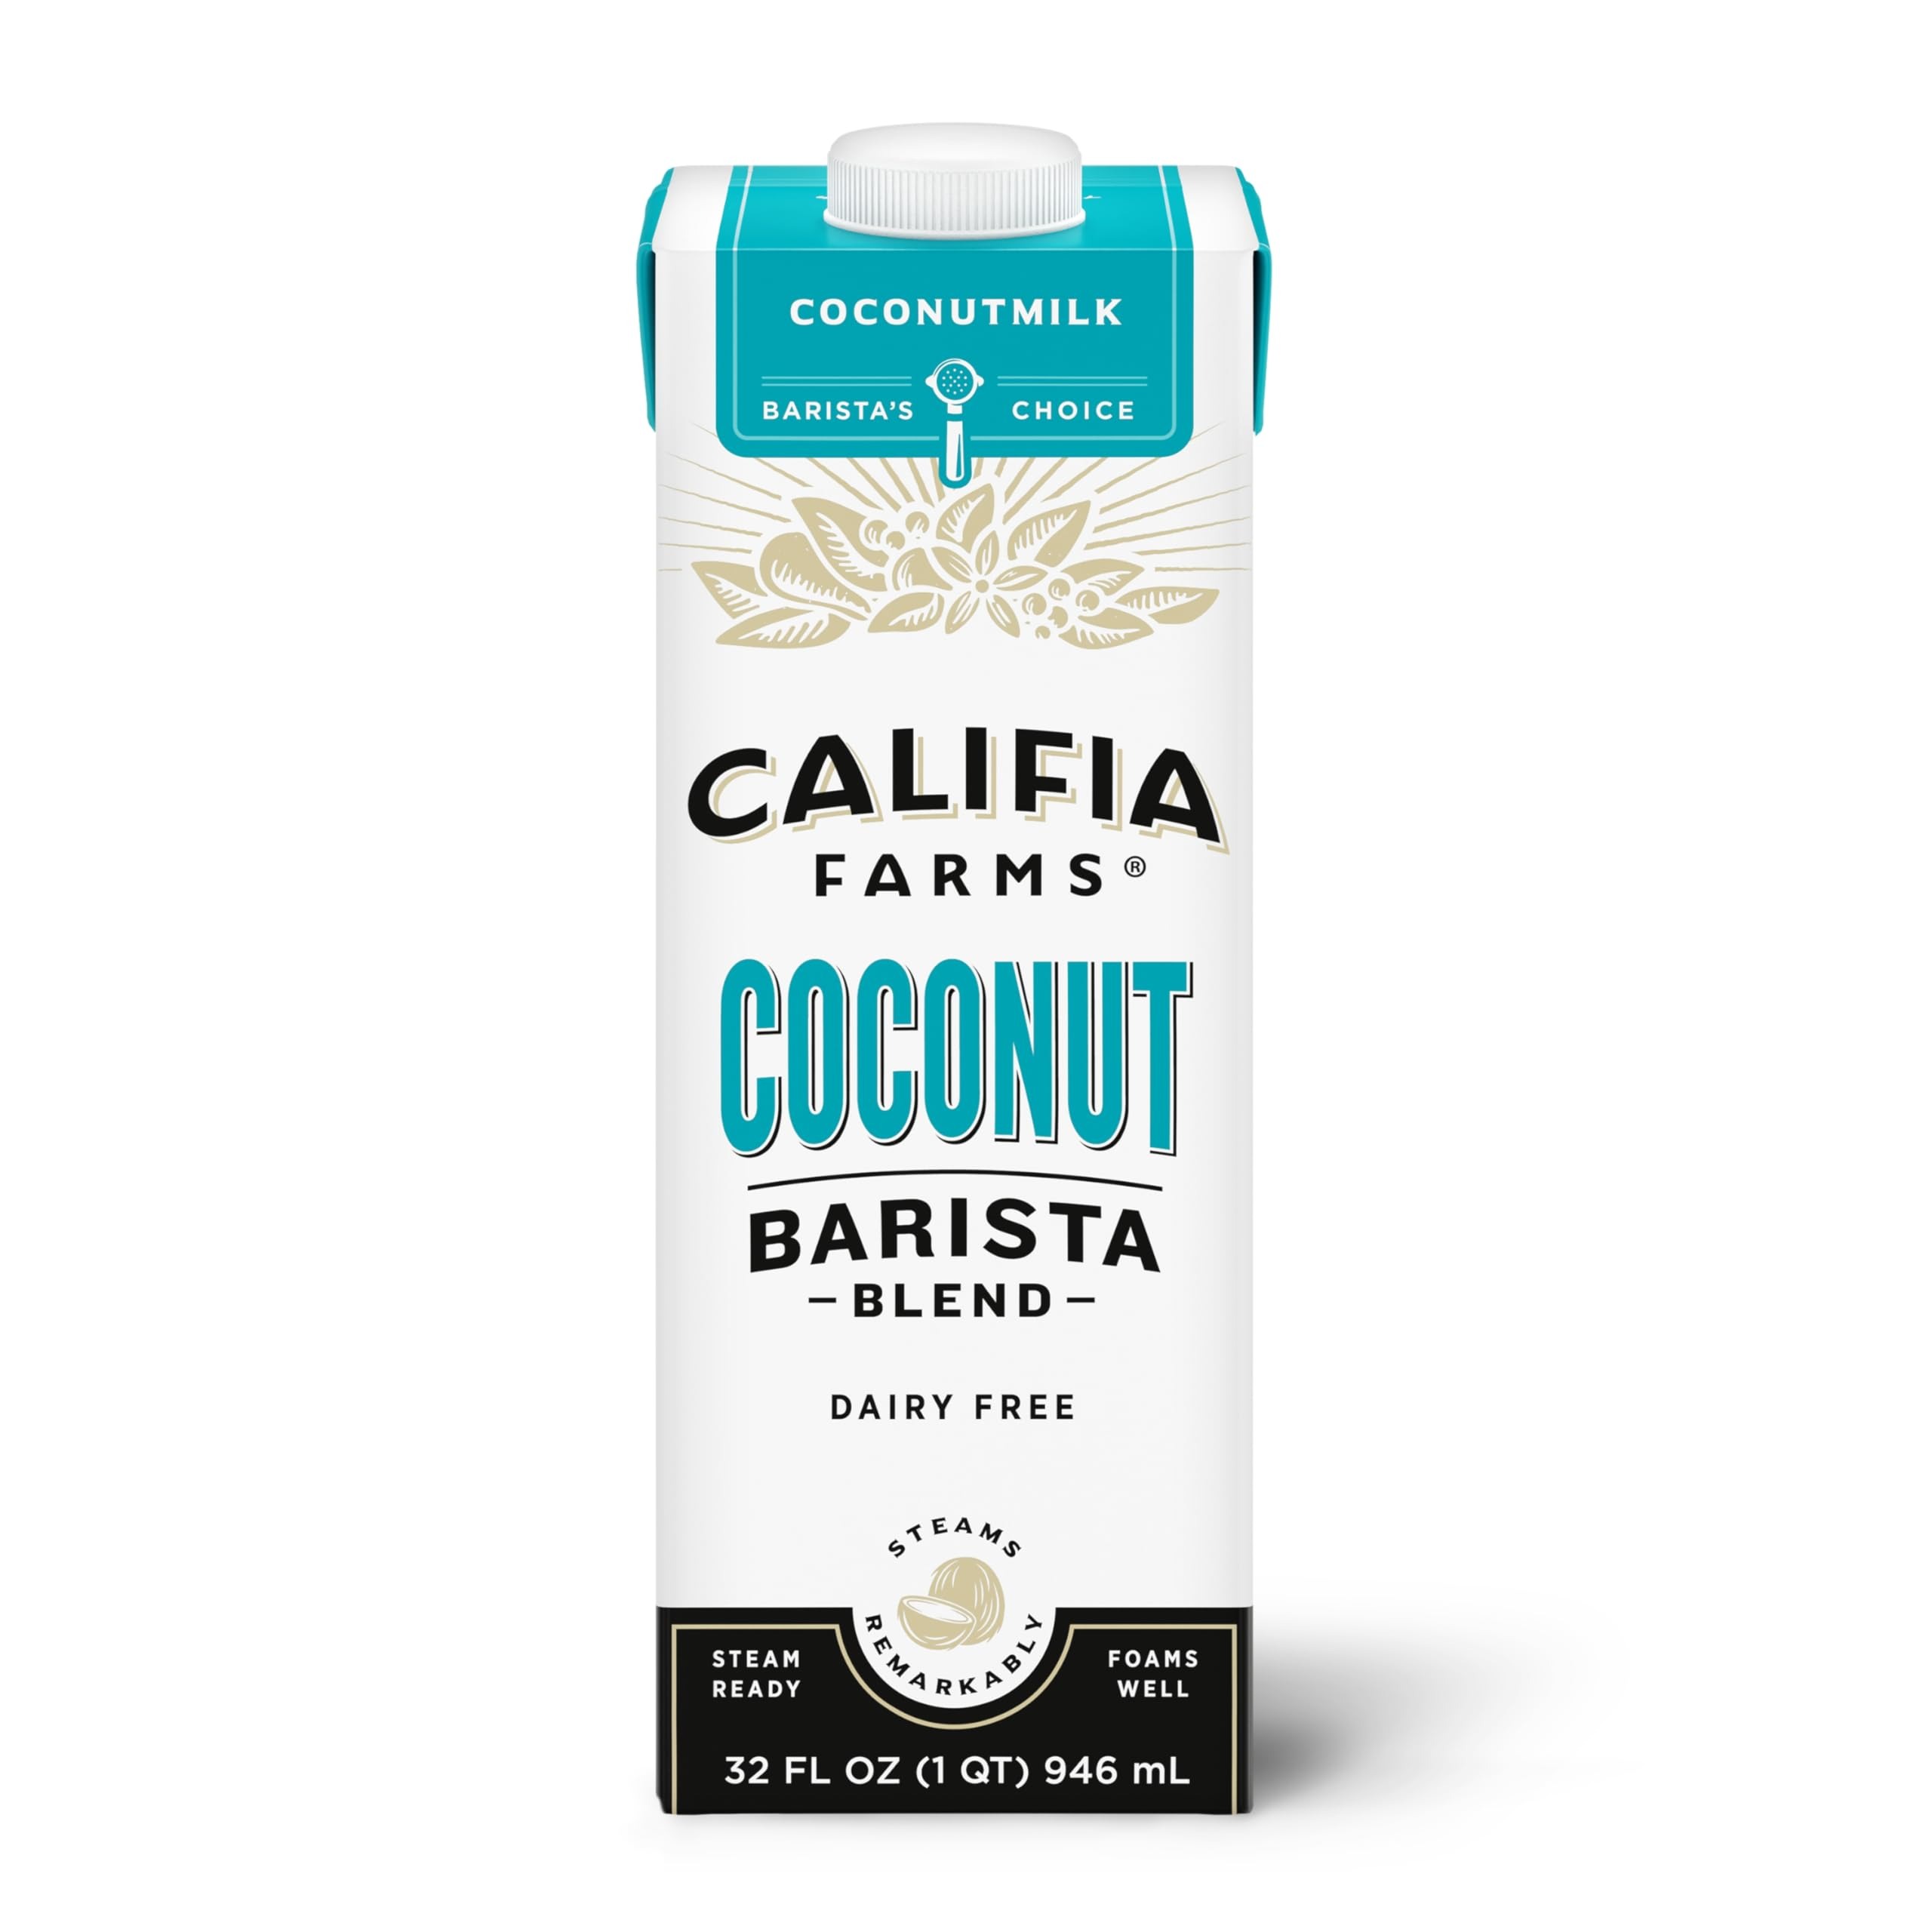
Item Name: Califia Farms - Coconut Barista Blend Coconut Milk, 32 oz, Shelf Stable, Dairy Free, Plant Based, Vegan, Gluten Free, Non GMO, Creamer
Bullet Point 1: FROTH + STEAM PERFECT LATTES: With Coconut Barista Blend, you can froth and steam perfect dairy-free lattes at home. With its creamy coconutty taste, this rich barista blend is made for lattes.
Bullet Point 2: SIMPLE PLANT-BASED INGREDIENTS: Califia Farms Barista Blends are made with plant-based, dairy-free ingredients that are Non-GMO Certified, Kosher, vegan, and free from carrageenan.
Bullet Point 3: BLENDS SMOOTHLY INTO COFFEE: This plant-based non-dairy Barista Blend adds creamy coconutty flavor to hot or iced coffee for a smooth and creamy cup every time.
Bullet Point 4: BARISTAS CHOICE DAIRY-FREE MILK: Professional baristas across the country favor Califia Farms Barista Blends for their ability to froth, steam, and form latte art.
Value: 32.0
Unit: Fl Oz

Price: 5.79